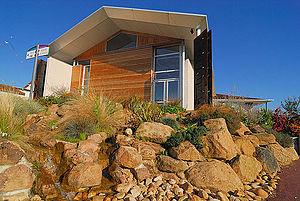
Condat-sur-Vienne est une commune française située dans le département de la Haute-Vienne en région Nouvelle-Aquitaine.